Brandenburg Gate

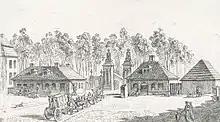
The old Brandenburg Gate in a 1764 engraving, 30 years before its neoclassical reconstruction

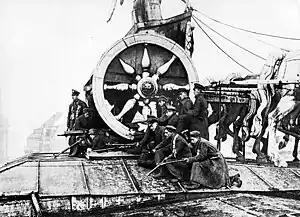
Soldiers firing round the quadriga in the Spartacist uprising, 7 January 1919

In the time of King Frederick William I (1688), shortly after the Thirty Years' War and a century before today's Brandenburg Gate was constructed, Berlin was a small walled city within a star fort with several named gates: Spandauer Tor, St. Georgen Tor, Stralower Tor, Cöpenicker Tor, Neues Tor, and Leipziger Tor "(see map)". Relative peace, a policy of religious tolerance, and status as capital of the Kingdom of Prussia facilitated the growth of the city. With the construction of Dorotheenstadt around 1670 and its inclusion in Berlin's city fortifications, a first gate was built on the site, approximately at the level of today's Schadowstraße, consisting of a breach through the raised wall and a drawbridge over the dug moat.